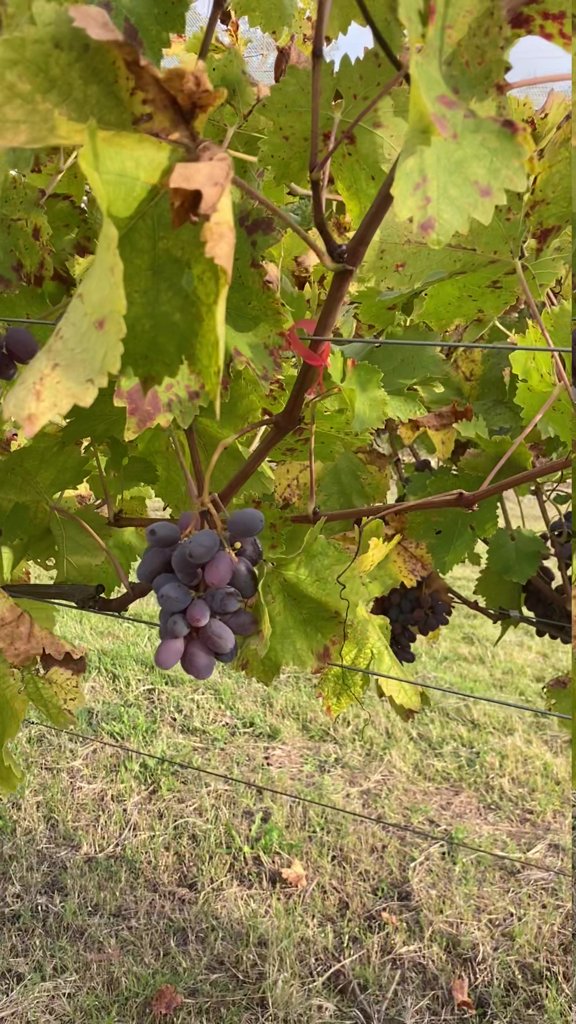
Berries visible: 54
Grape clusters: 3